Kumeyaay

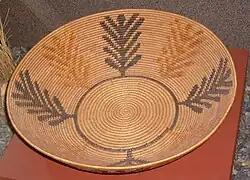
Kumeyaay coiled basket, woven by Celestine Lachapa, 19th century, San Diego Museum of Us

The Ipai-Tipai Kumeyaay traded with the Kamia Kumeyaay to obtain obsidian from an area south of the Salton Sea. Within the Tipai-Ipai, the coastal Kumeyaay traded salt, seaweed, and abalone shells for acorns, agave, mesquite beans, and gourds from the mountain Kumeyaay. They also traded along the Pacific coast to obtain Olivella shell beads from the Chumash, as well as tribes along the Gulf of California and in the American Southwest as far east as to trade with the Zuni. Granite was also plentiful in Kumeyaay lands, which was used to trade for pestles, steatite, eagle feathers, and colored minerals for paint.